Marshall Field's

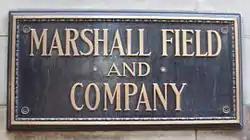
The name plaque at the State Street store in Chicago

James Simpson was appointed president following John G. Shedd's retirement. Despite being considered to have favored the declining wholesale division, Simpson expanded its retail operations, first buying A. M. Rothschild & Co., which Field's operated as a discount store called "The Davis Store", in December 1923. In 1924, the 1893–1914 buildings that the store occupied were acquired from the Marshall Field Trust.